Sindhi clothing

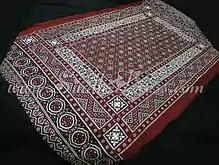

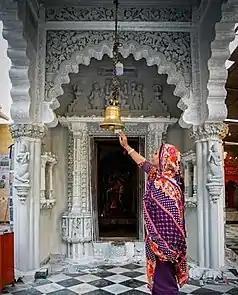
Woman in Shalwar kameez praying at Panchmukhi Hanuman Temple

Gaj was usually worn on special occasions, specially for bride and for the dowry of woman, but back in time it was also worn as everyday outfit, today only worn on Cultural days or on any Cultural events by Sindhi women. Some women still wear minimal Gaj embroidered yokes and necklines called "Galo and Gichi" with mirrorwork, on modern style clothes.